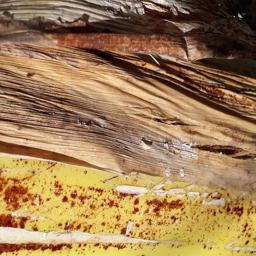
Label: BACTERIAL SOFT ROT